Flora Adams Darling

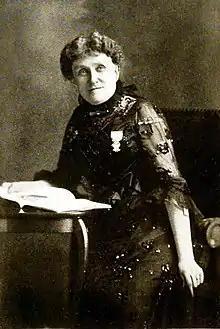
Flora Adams Darling

Flora Adams Darling (July 25, 1840 – January 6, 1910) was an American author. She is primarily noted for playing a role in founding the Daughters of the American Revolution in 1890 and for founding the United States Daughters of 1812.